John Muir

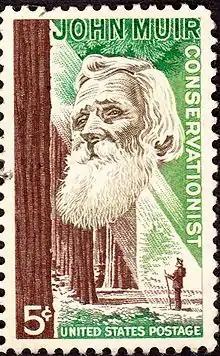
John Muir on a 1964 US commemorative stamp

In 1878, when he was nearing the age of 40, Muir's friends "pressured him to return to society". Soon after he returned to the Oakland area, he was introduced by Jeanne Carr to Louisa Strentzel, daughter of a prominent physician and horticulturist with a fruit orchard in Martinez, California, northeast of Oakland. In 1880, after he returned from a trip to Alaska, Muir and Strentzel married. John Muir went into partnership with his father-in-law John Strentzel, and for ten years directed most of his energy into managing this large fruit farm. Although Muir was a loyal, dedicated husband, and father of two daughters, "his heart remained wild", writes Marquis. His wife understood his needs, and after seeing his restlessness at the ranch would sometimes "shoo him back up" to the mountains. He sometimes took his daughters with him.